Thomas Telford House

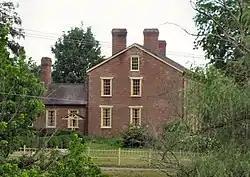
The Thomas Telford House in 2015

The Thomas Telford House is a historic house near Limestone, Tennessee, U.S..